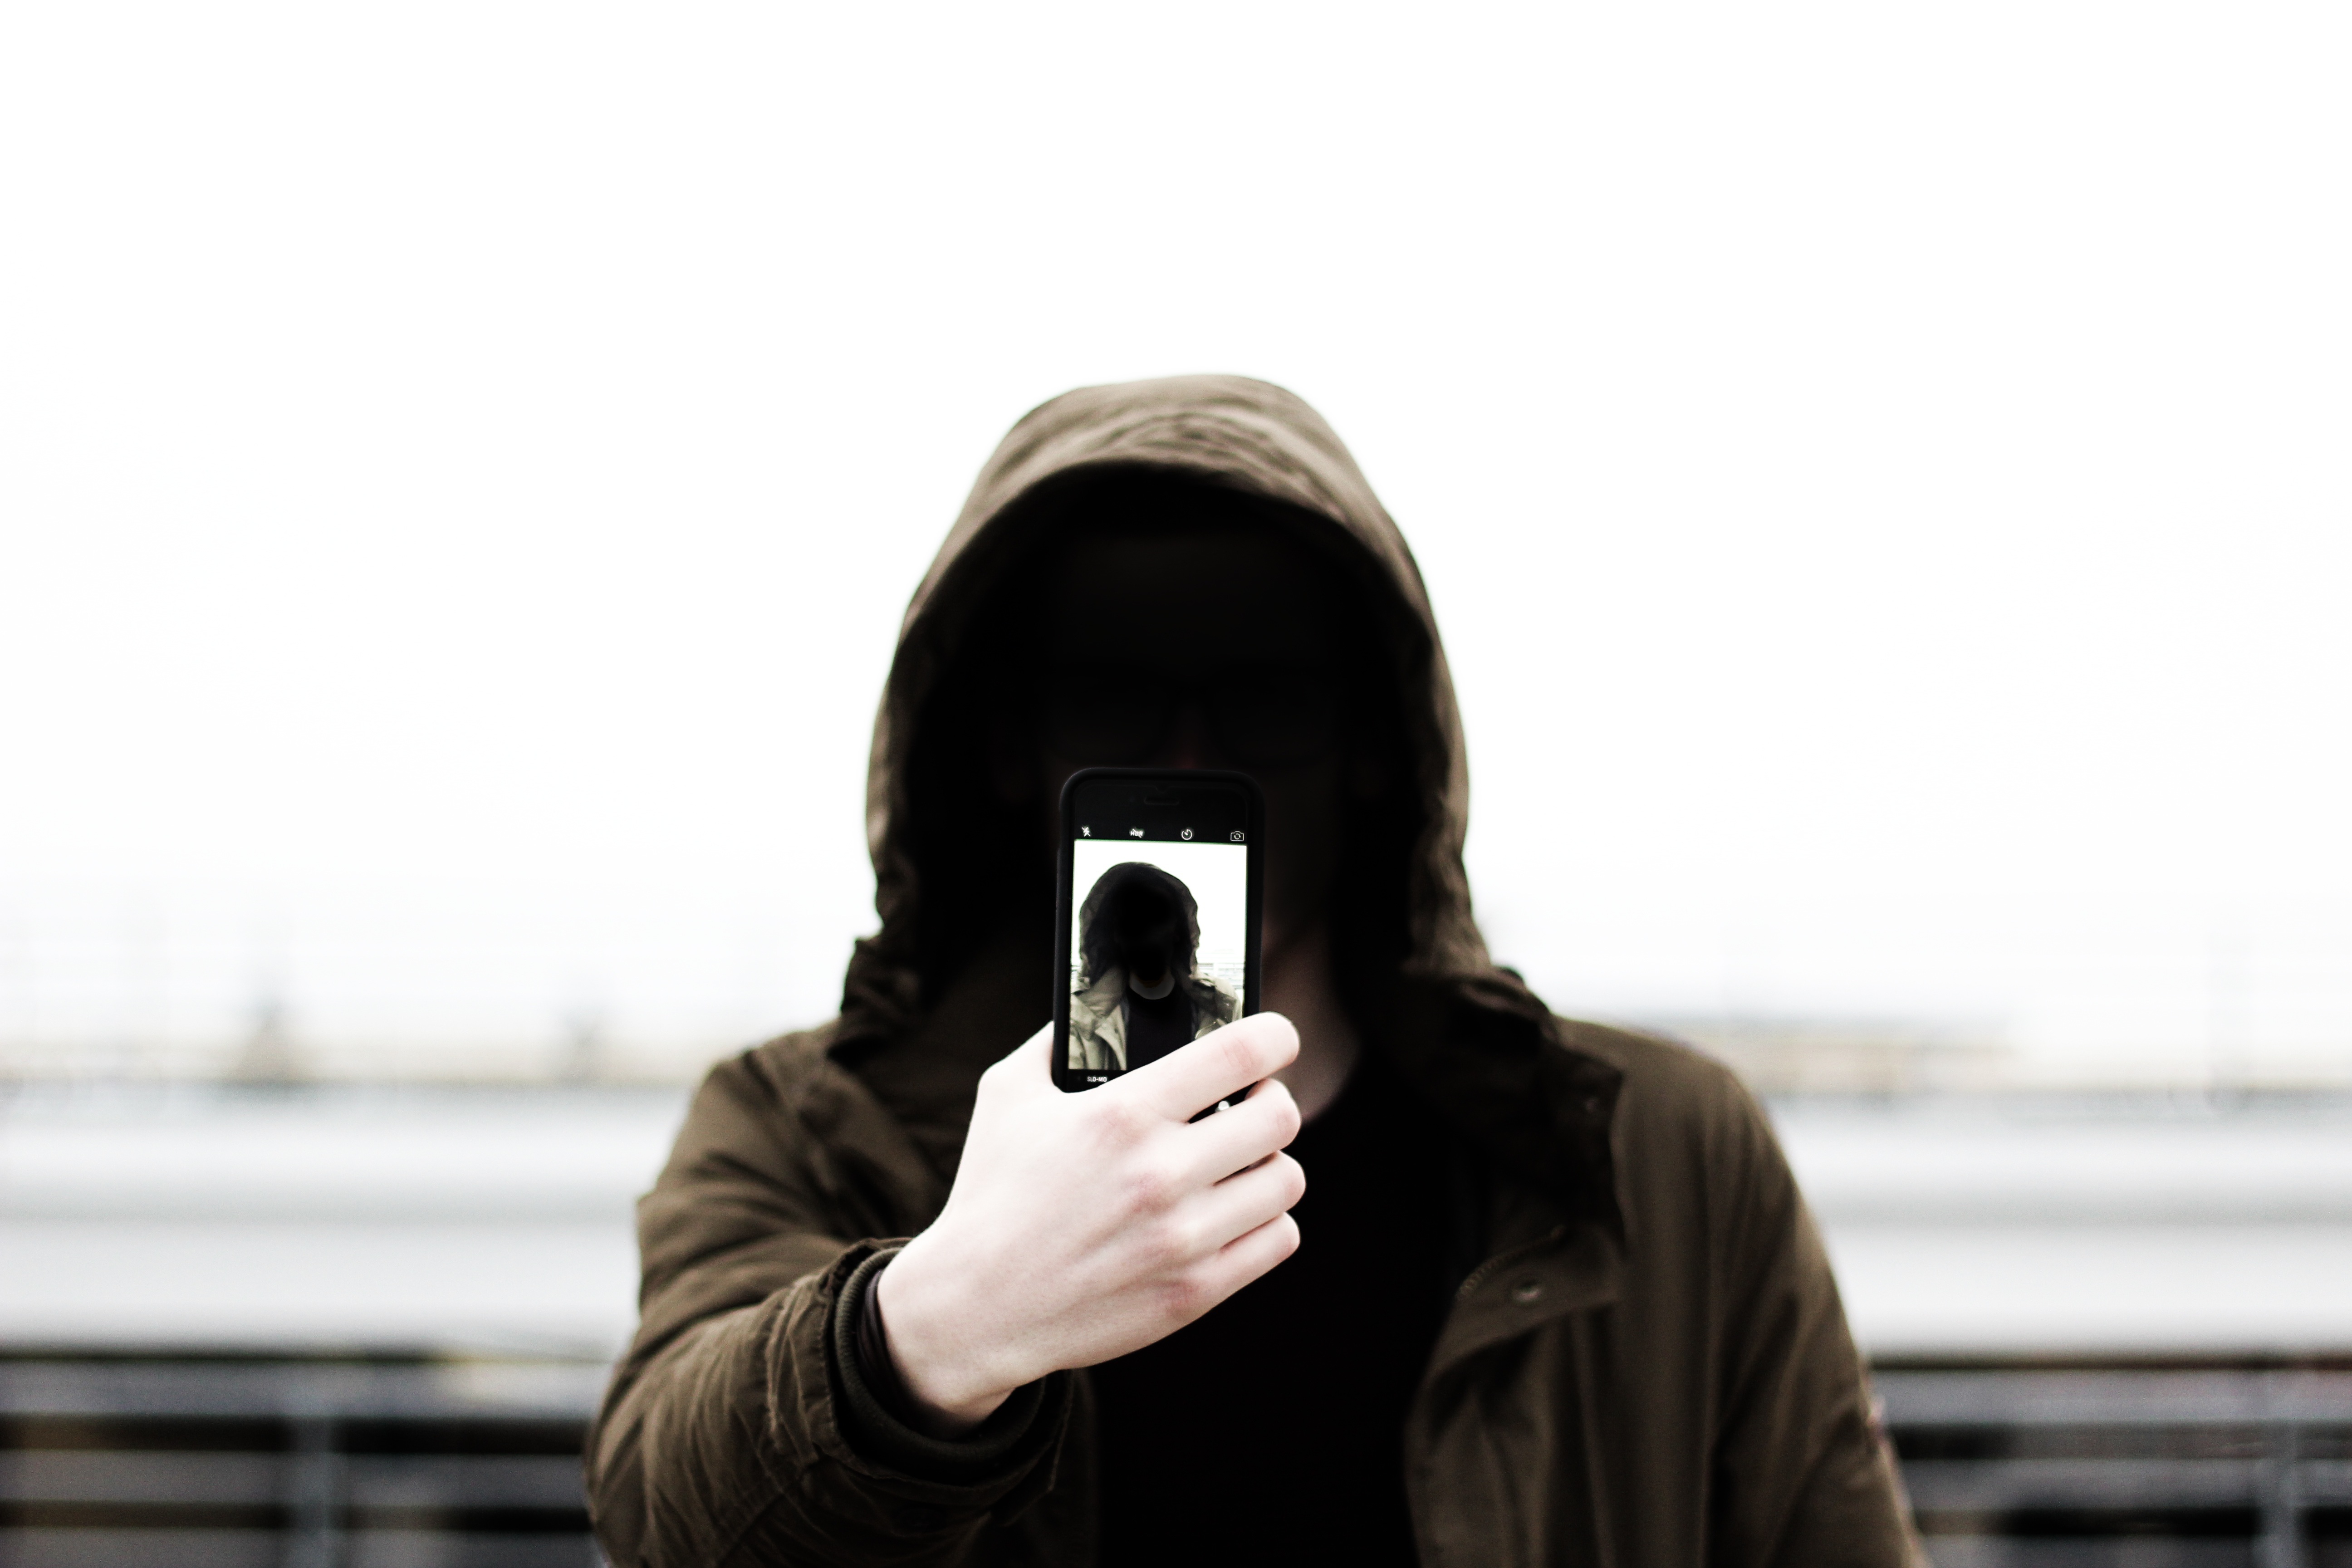
mobile, hand, record, camera, photography, portrait, phone, clothing, black, hoodie, hood, selfie, picture, image, capture, sense